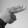
ASL letter: H